Weird: The Al Yankovic Story

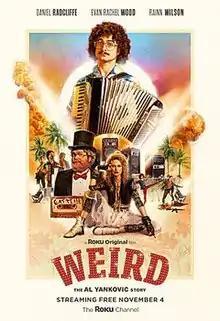
Release poster

Weird: The Al Yankovic Story is a 2022 American biographical musical parody film directed by Eric Appel, in his feature directorial debut, from a screenplay he co-wrote with Al Yankovic. The film is a satire on musical biopics and is loosely based on Yankovic's life and career as an accordionist and parody songwriter. It stars Daniel Radcliffe as Yankovic, along with Evan Rachel Wood, Rainn Wilson, Toby Huss and Julianne Nicholson in supporting roles.